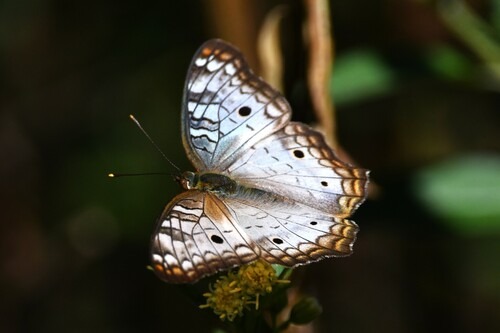
Scientific name: Anartia jatrophae
Common name: White peacock
Family: Nymphalidae
Order: Lepidoptera
Pollinator type: Primary pollinator
Habitat: Gardens, parks, and open areas
Geographic range: Southern United States to Argentina
Conservation status: Least Concern